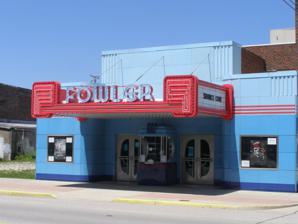
Building: Fowler Theatre
Country: United States of America
Year built: 1940
United States historic place Fowler Theatre U.S. National Register of Historic Places Fowler Theater, May 2001 Show map of Benton County, Indiana Show map of Indiana Show map of the United States Location 111 E. 5th St., Fowler, Indiana Coordinates 40°37′05″N 87°19′22″W / 40.6180°N 87.3229°W / 40.6180; -87.3229 Area less than one acre Built 1940 ( 1940 ) Architect Eugene, Alexander K. Architectural style Moderne, Art Deco NRHP reference No. 04001315 Added to NRHP December 6, 2004 Fowler Theatre is a historic theater located at Fowler , Benton County, Indiana . It was built in 1940, and is a one-storey, Art Deco style movie theater . It is a red brick building on a concrete foundation and features the original marquee .  The interior has Art Deco and Art Moderne decorative elements. It was listed on the National Register of Historic Places in 2004. References